Water scarcity

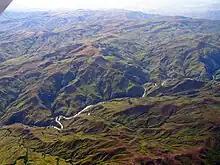
Deforestation of the Madagascar Highland Plateau has led to extensive siltation and unstable flows of western rivers.

Using water for domestic, food and industrial uses has major impacts on ecosystems in many parts of the world. This can apply even to regions not considered "water scarce". Water scarcity damages the environment in many ways. These include adverse effects on lakes, rivers, ponds, wetlands and other fresh water resources. Thus results in water overuse because water is scarce. This often occurs in areas of irrigation agriculture. It can harm the environment in several ways. This includes increased salinity, nutrient pollution, and the loss of floodplains and wetlands. Water scarcity also makes it harder to use flow to rehabilitate urban streams.